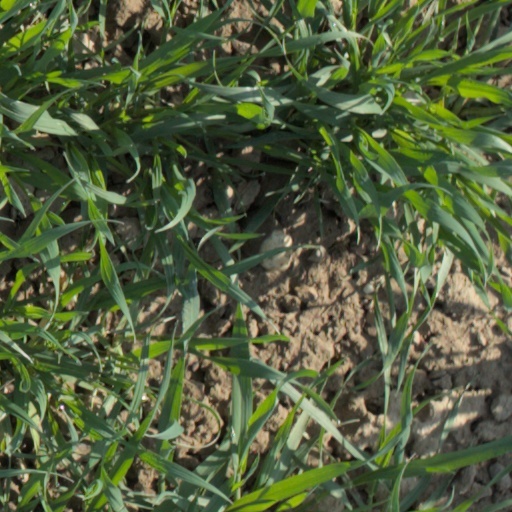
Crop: wheat